Austin Ricci

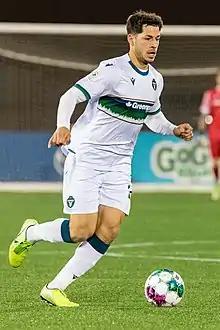

In February 2020, he went on trial with Valour FC, also in the Canadian Premier League, and had been set to sign a contract in March, when the COVID-19 pandemic hit, delaying the signing. In July 2020, he officially signed with the club. In his first season with the club, he made six appearances during the shortened season, drawing two earning two penalty kicks for the team. In November 2020, he re-signed with the club. On June 27, 2021, he scored his first professional goal in a match against Forge FC. His second goal gave his team a 1-0 victory over Forge FC on July 11. On July 19, he scored a brace to help Valour to a 3-0 victory over York United FC. He was named to the CPL Team of the Week three times in 2021. On August 22, 2021, he scored a brace against Atlético Ottawa in a Canadian Championship match, to help lead Valour to their first ever victory in the competition. He finished as the top goalscorer in the 2021 Canadian Championship domestic cup competition, winning the Golden Boot, with three goals. His season was cut short after he was injured in a collision with Forge goalkeeper Triston Henry during a match in September.